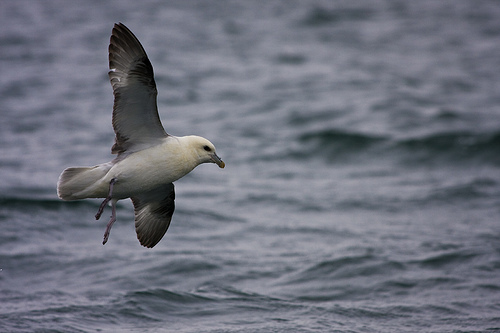
the bird is mostly white with black on the tips of its wings, and it has a relatively short bill.
a white and grey bird with orange feet and a downward curving bill.
this bird has a white crown, short wings, and a grey belly.
this bird has a white body, grey wing and tail, and hooked bill.
a medium bird with a gray belly and vent, dark gray wings and a gray bill.
this bird is mostly covered in white, with gray wings, and pink feet and beak.
the bird has two large black wingbars, a long white belly and a curved bill.
this white bird has black colored feathers on its wings.
this bird is white with grey and has a long, pointy beak.
a white black and grey bird with a round short bill
Species: Northern Fulmar